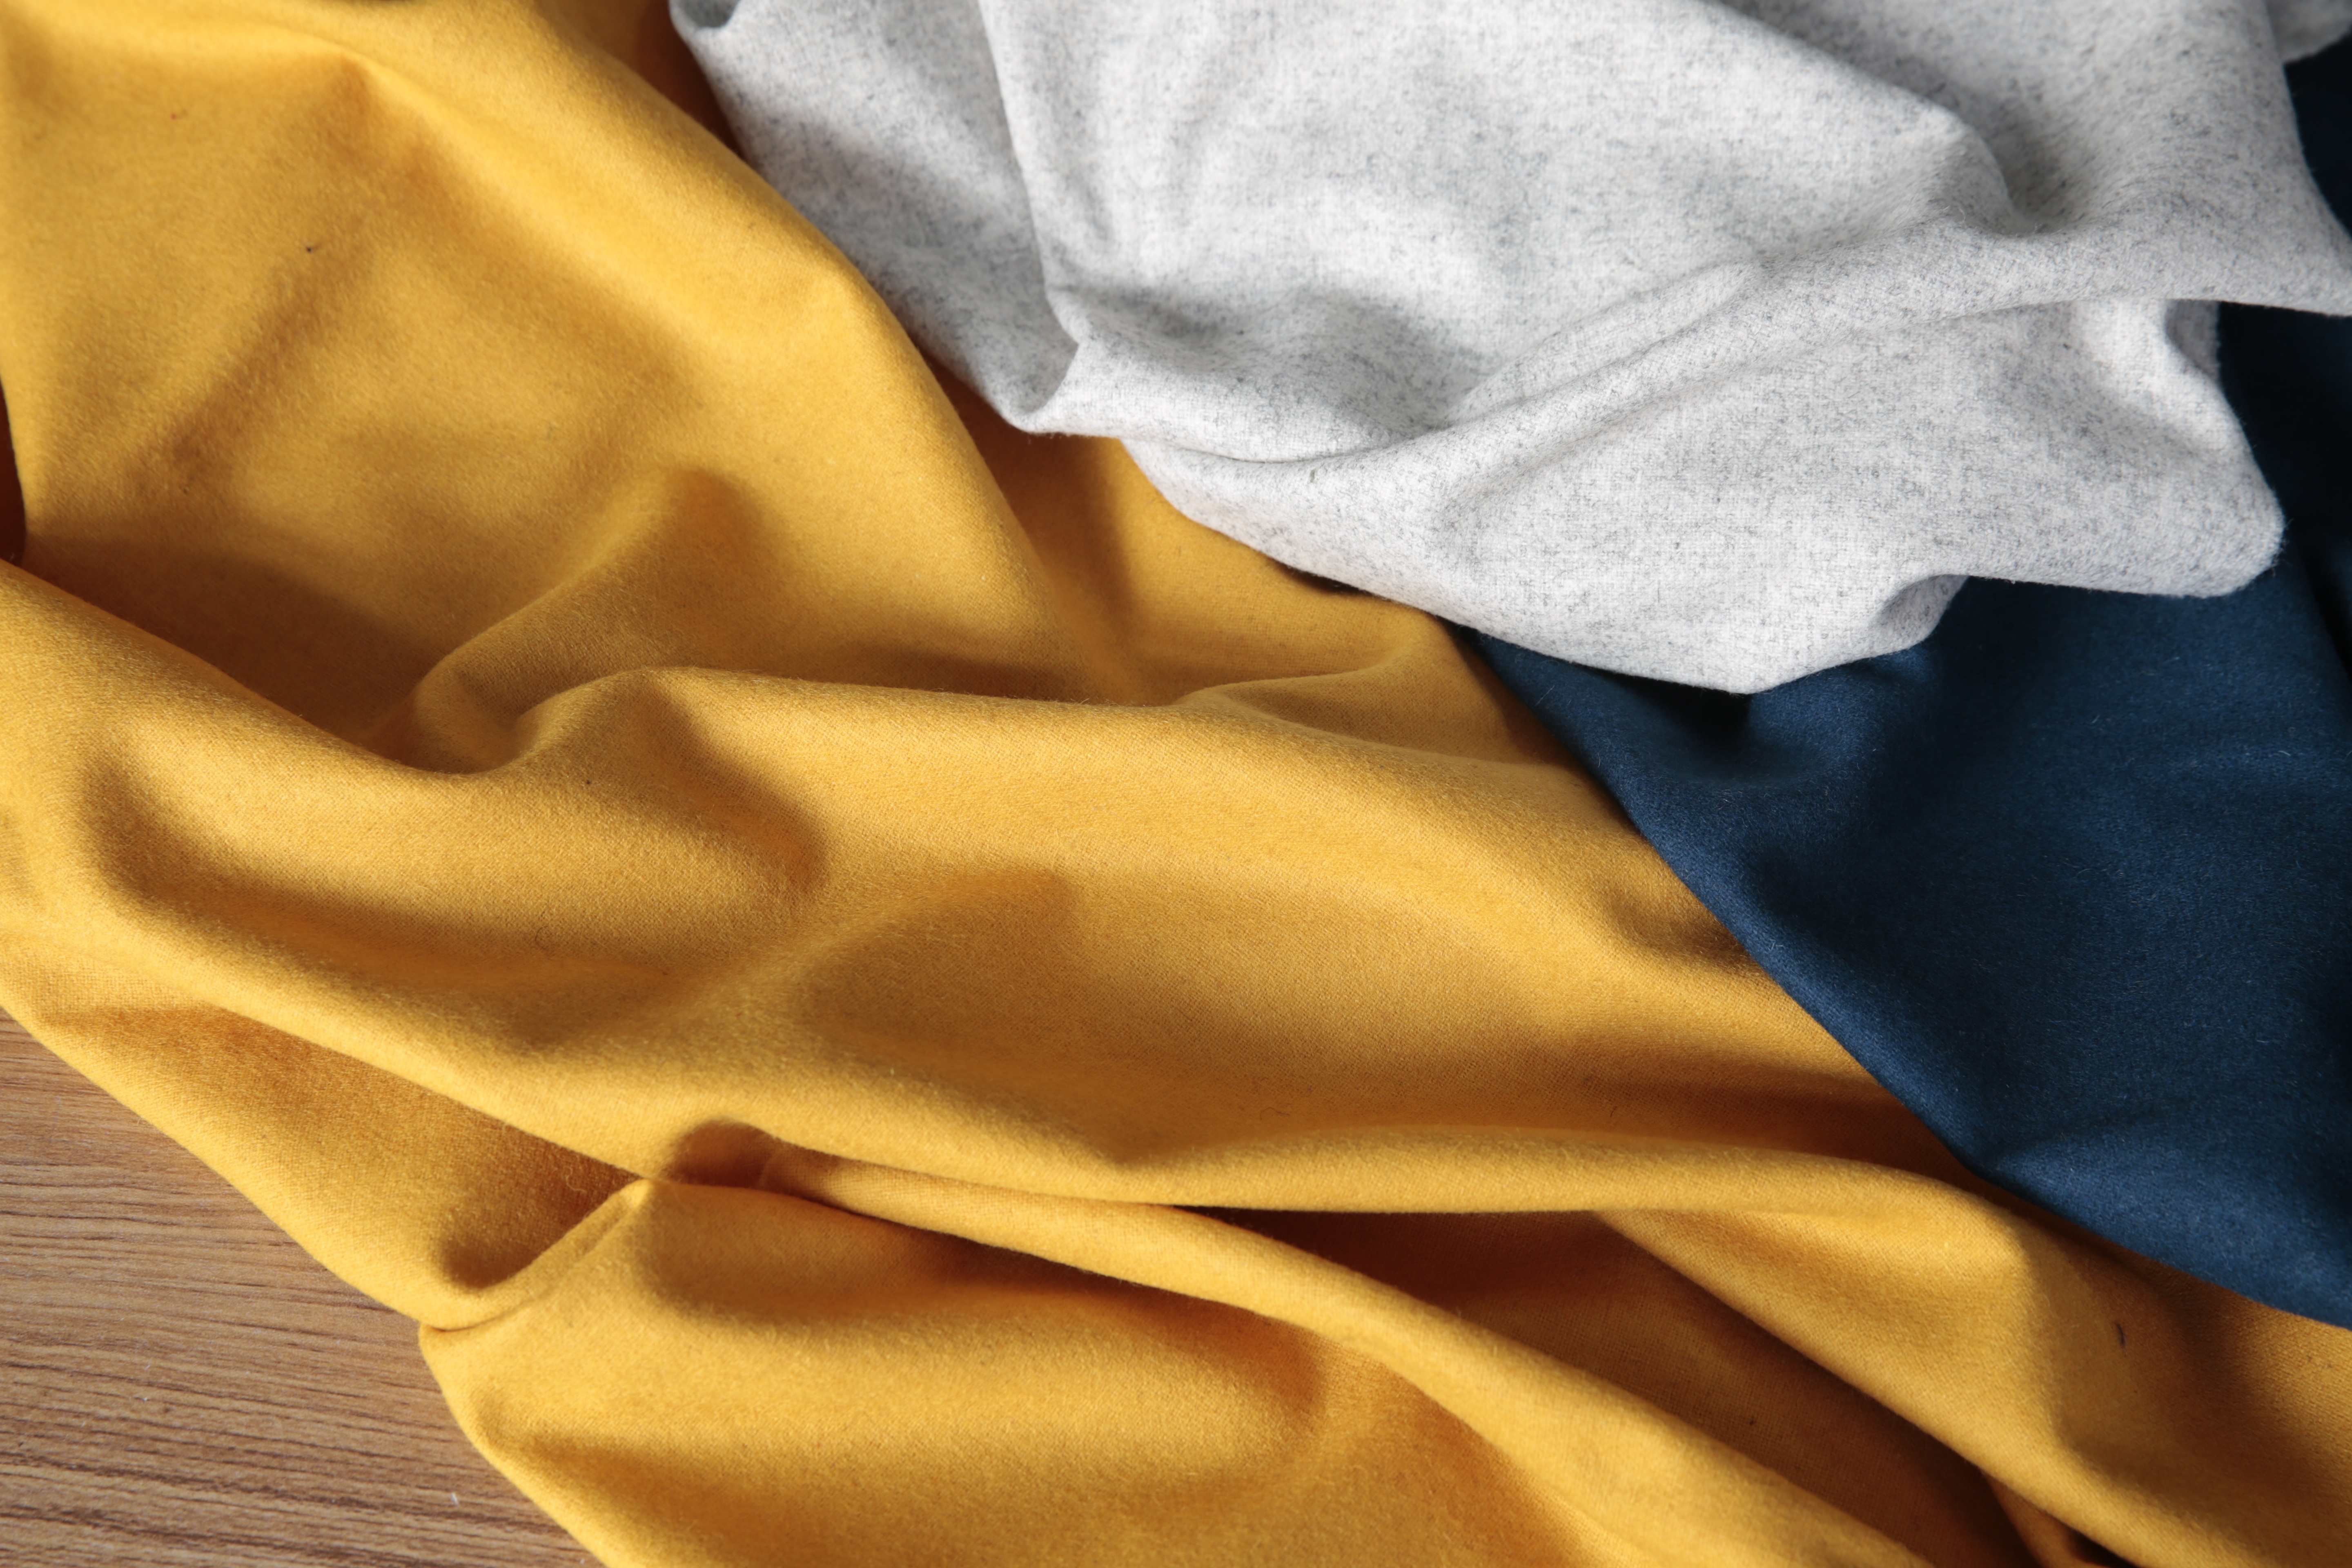
hand, color, clothing, yellow, arm, fabric, textile, dress, wool fabric